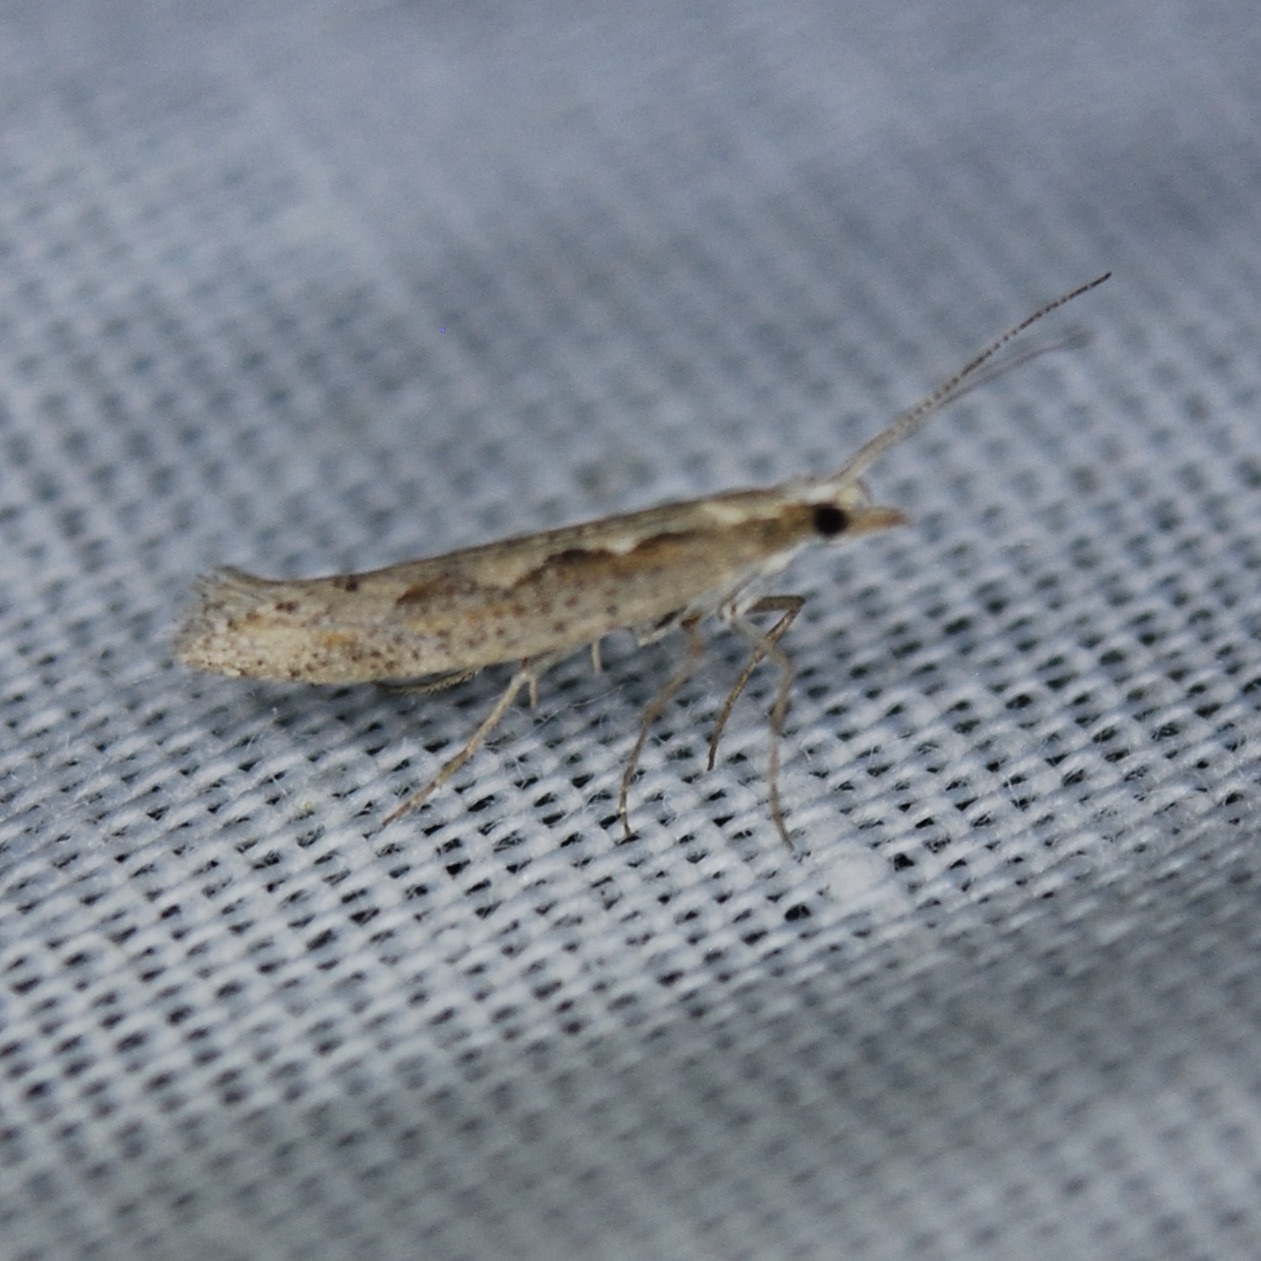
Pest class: diamondback_moth